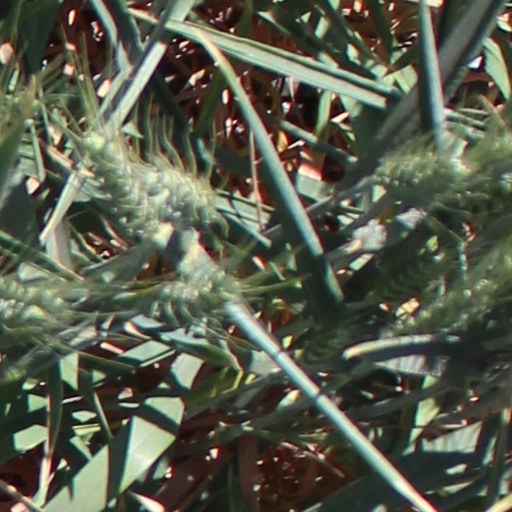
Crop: wheat